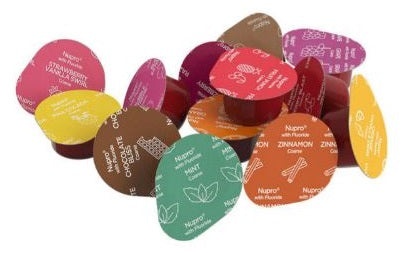
NUPRO 200 Units Med. RAZZBRY Prophy Paste #801310 (DENTSPLY)
Brand: Acmedent
NUPRO 200 Units Med. RAZZBRY Prophy Paste #801310 (DENTSPLY) [AcmeDent sku='PR0164']
Category: Business & Industrial > Dentistry > Prophy Paste